Cyborgs (Donetsk airport)

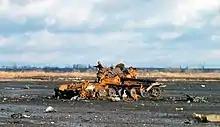
Burned tank, 24 December 2014

As of 26 November, the 81st separate mechanized brigade was included in the combat forces in the area of the Anti-Terrorist Operation. On 1 December, part of the 1st company-tactical group of the 90th battalion of the 81st was transferred as a garrison from the village Pisky to the airport.